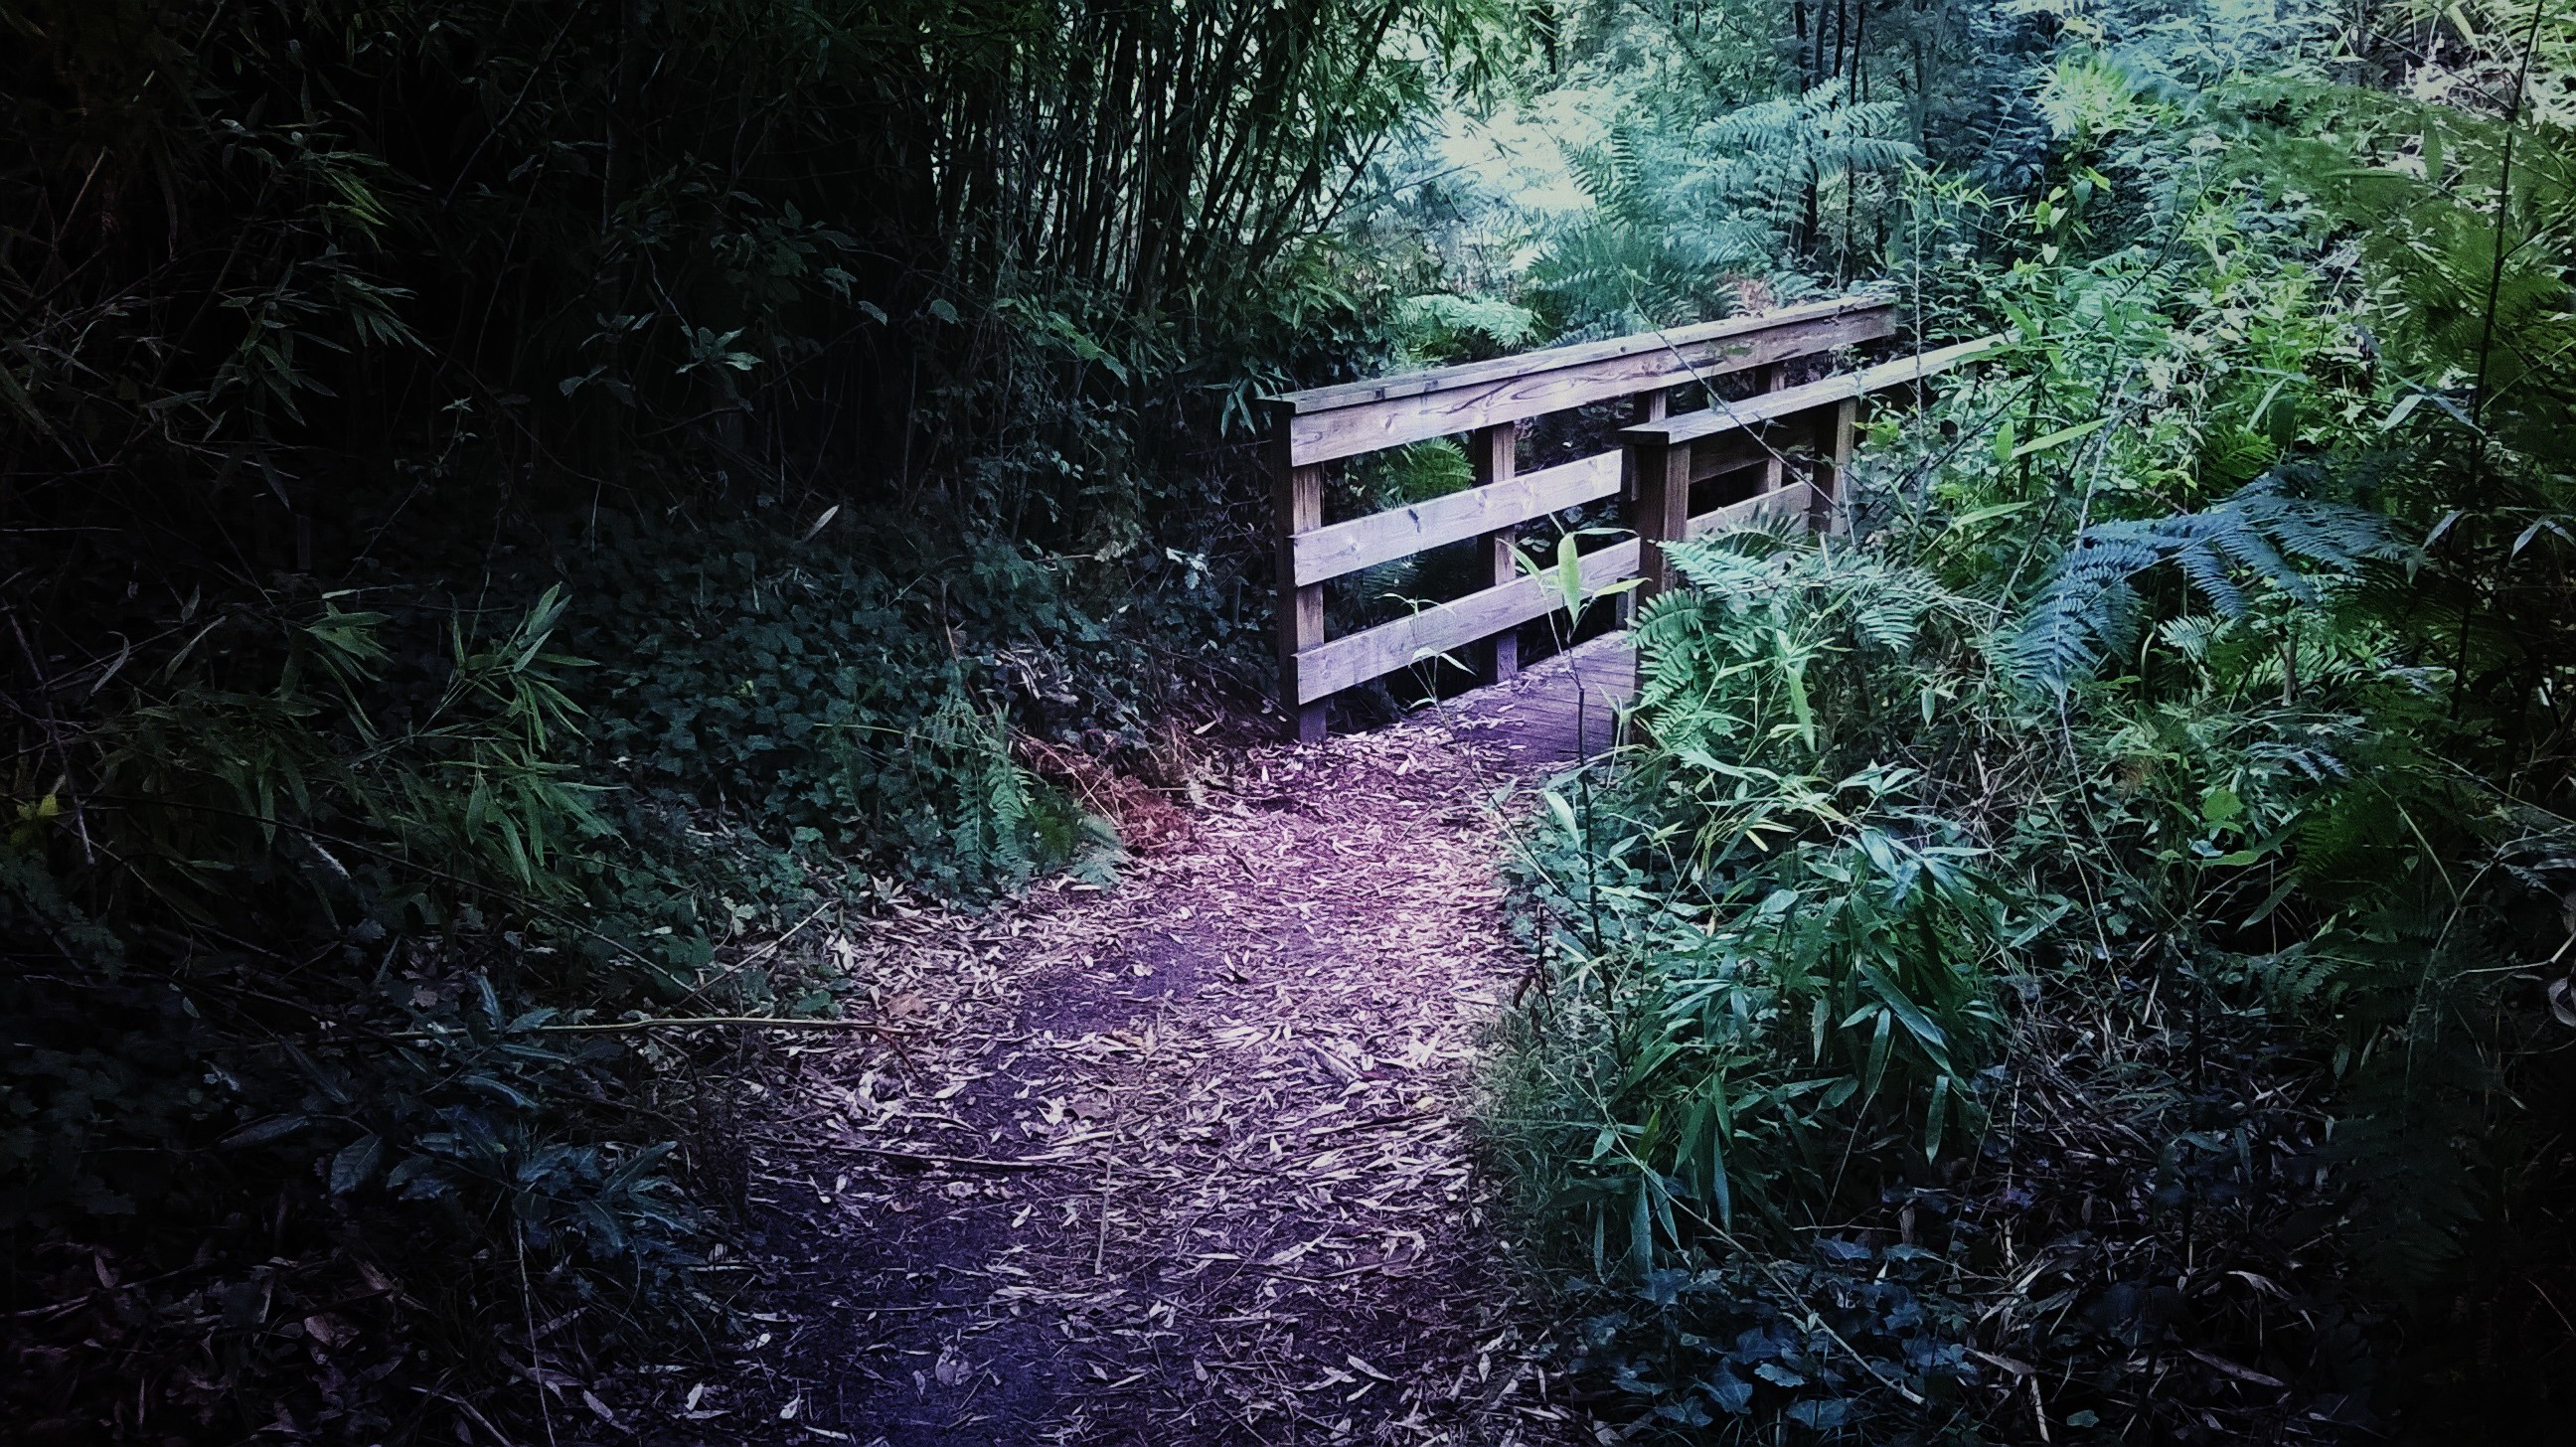
tree, nature, forest, grass, light, sunlight, green, jungle, darkness, woodland, habitat, natural environment